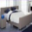
Label: bed